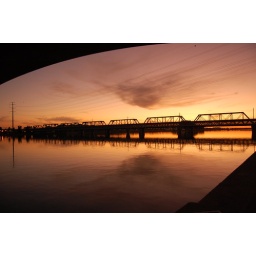
Light Rail bridge over Tempe lake